Transcona Museum

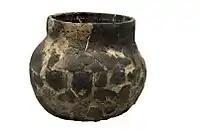
Clearwater Lake Vessel Reconstruction from the Cecil Patterson Collection

The Transcona Museum is home to an extensive collection of roughly 4,000 community based artifacts, many of which were used by people in Transcona. The diverse nature of the holdings are composed of material culture artifacts which depict the human history of the area. The collection holdings include household artifacts and domestic tools, decorative art objects, personal care artifacts, mechanical tools and equipment, technological office equipment, farming implements and equipment, transportation artifacts, leisure artifacts, and a wide range of military objects related to the Boer War, First World War, and Second World War.